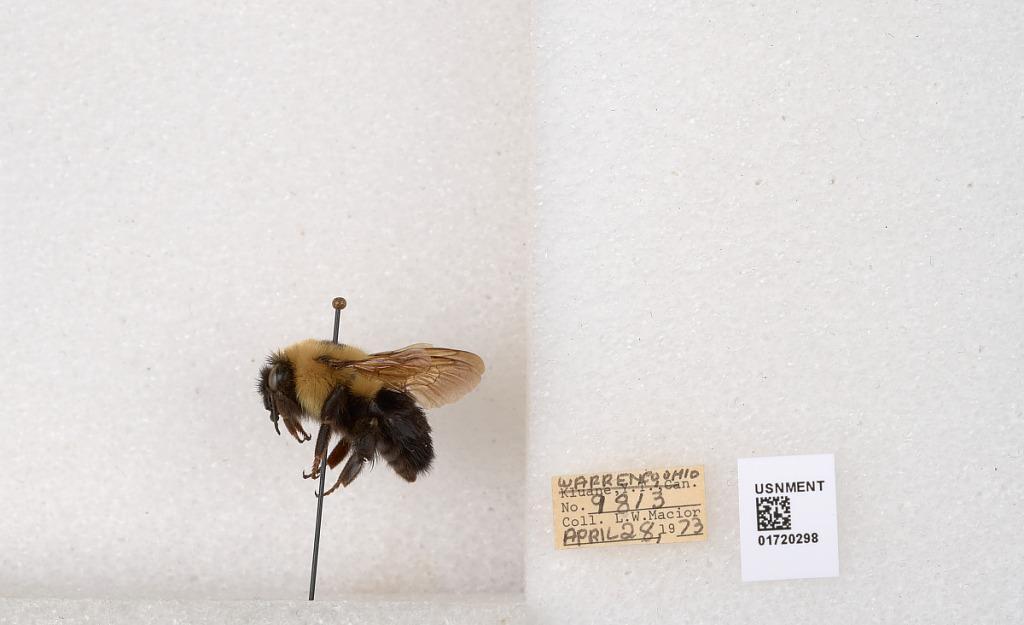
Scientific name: Bombus bimaculatus Cresson
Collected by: L. Macior
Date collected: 1973-4-28
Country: United States
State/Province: Ohio
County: Warren
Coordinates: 39.4276, -84.1668